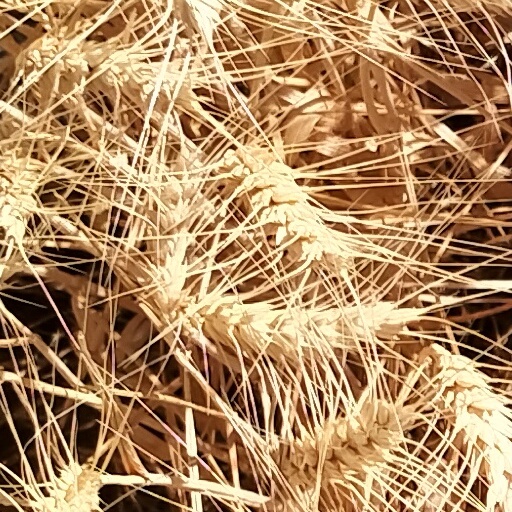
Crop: wheat